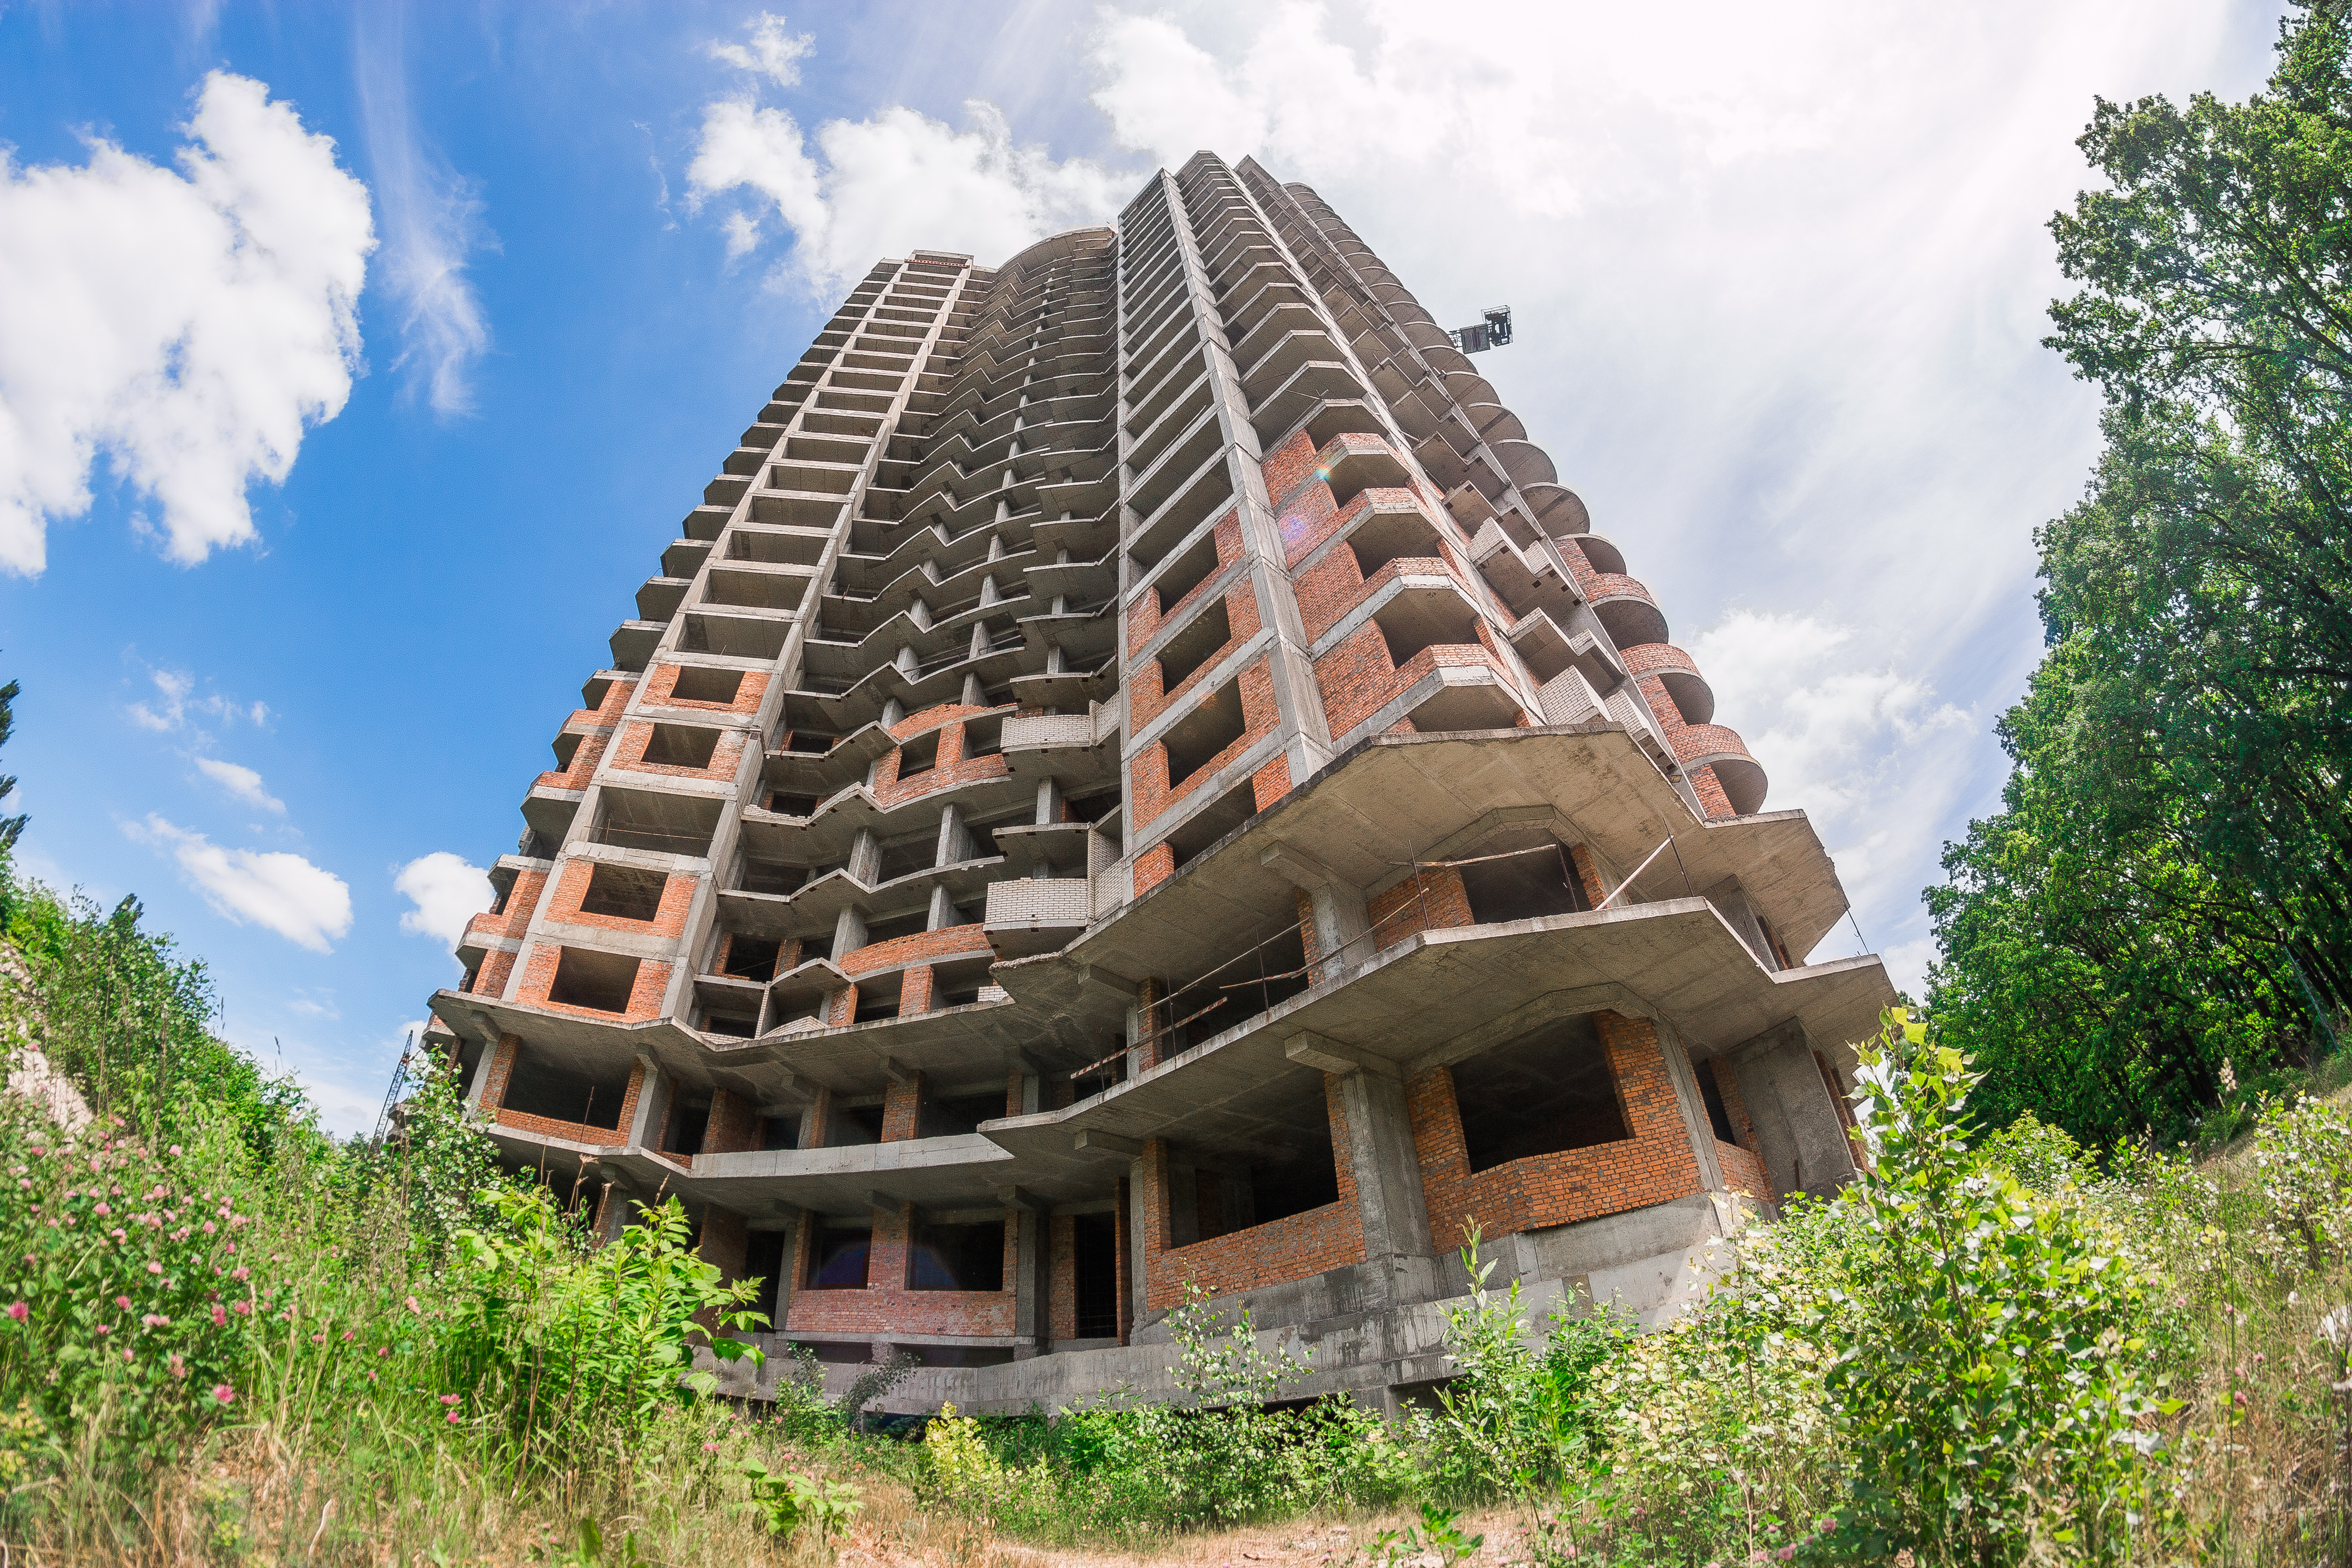
building, sky, property, architecture, house, condominium, residential area, real estate, photography, estate, apartment, tower block, facade